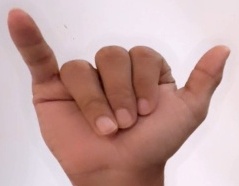
ASL sign: Y